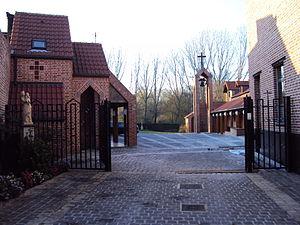
Entrée du couvent franciscain la ""Maison Notre-Dame"" à Éleu-dit-Leauwette (Pas-de-Calais, France)."
Éleu-dit-Leauwette est une commune française située dans le département du Pas-de-Calais en région Hauts-de-France.